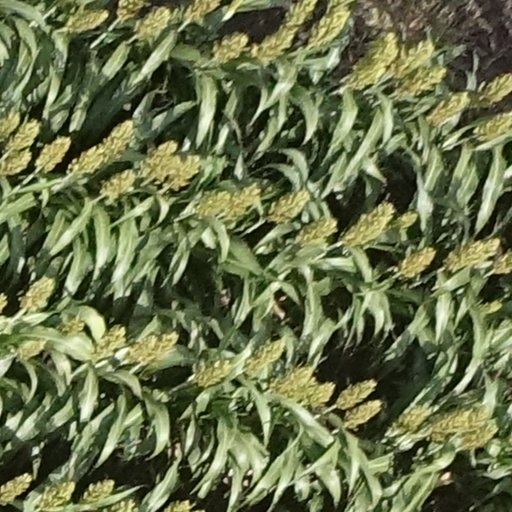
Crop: sorghum